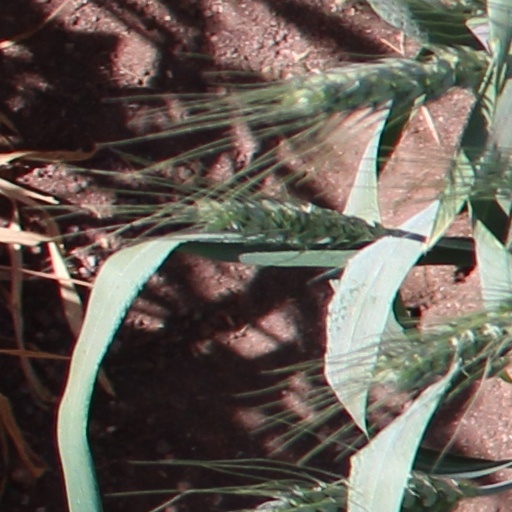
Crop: wheat